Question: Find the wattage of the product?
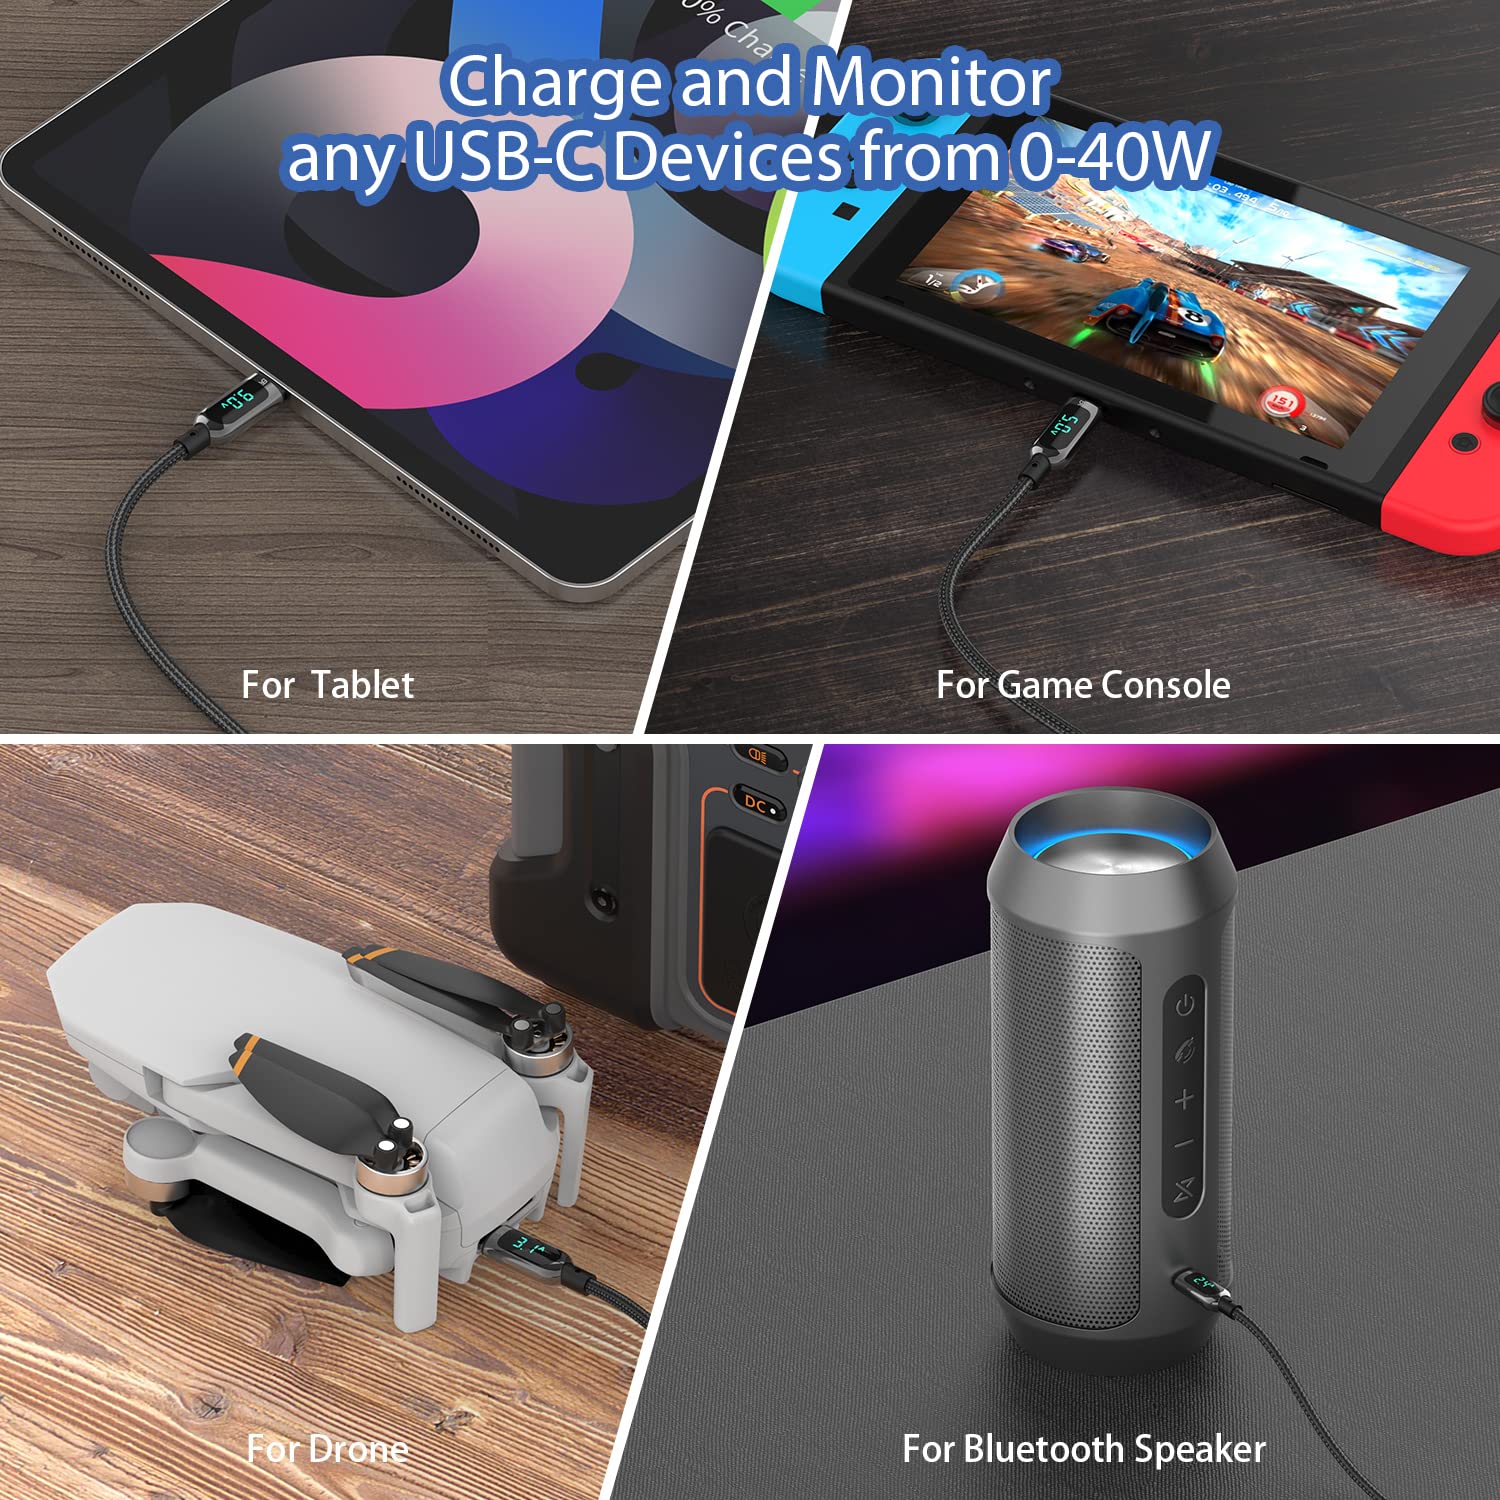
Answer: [0.0, 40.0] watt